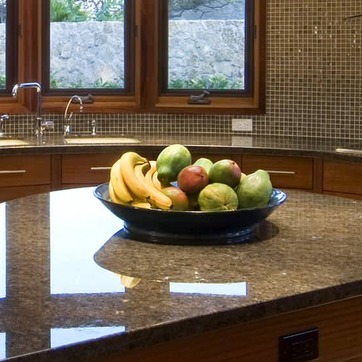
Material: food